Luis Rojas (baseball)

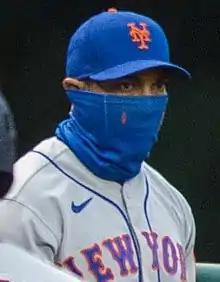
Rojas with the Mets in 2020

Rojas was promoted to manager by Mets general manager Brodie Van Wagenen on January 22, 2020, after the Mets mutually parted ways with Carlos Beltrán due to his involvement in the Houston Astros sign stealing scandal. In his first year as manager, the Mets finished the regular season 26–34, tied for last place in their division. Van Wagenen lost his job at the end of the pandemic-shortened season and was replaced by Sandy Alderson, who had a long relationship with Rojas and kept him on.